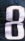
Number: 8